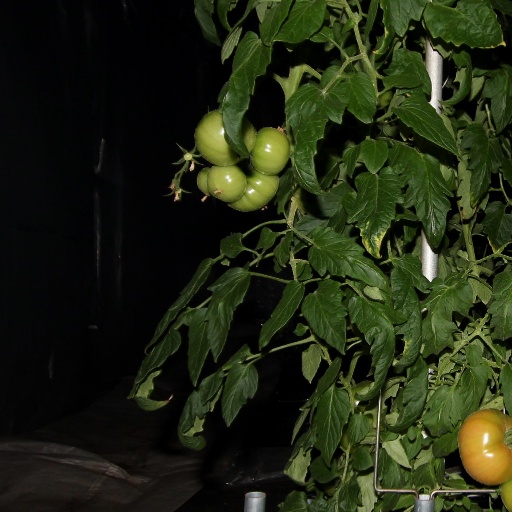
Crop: tomato